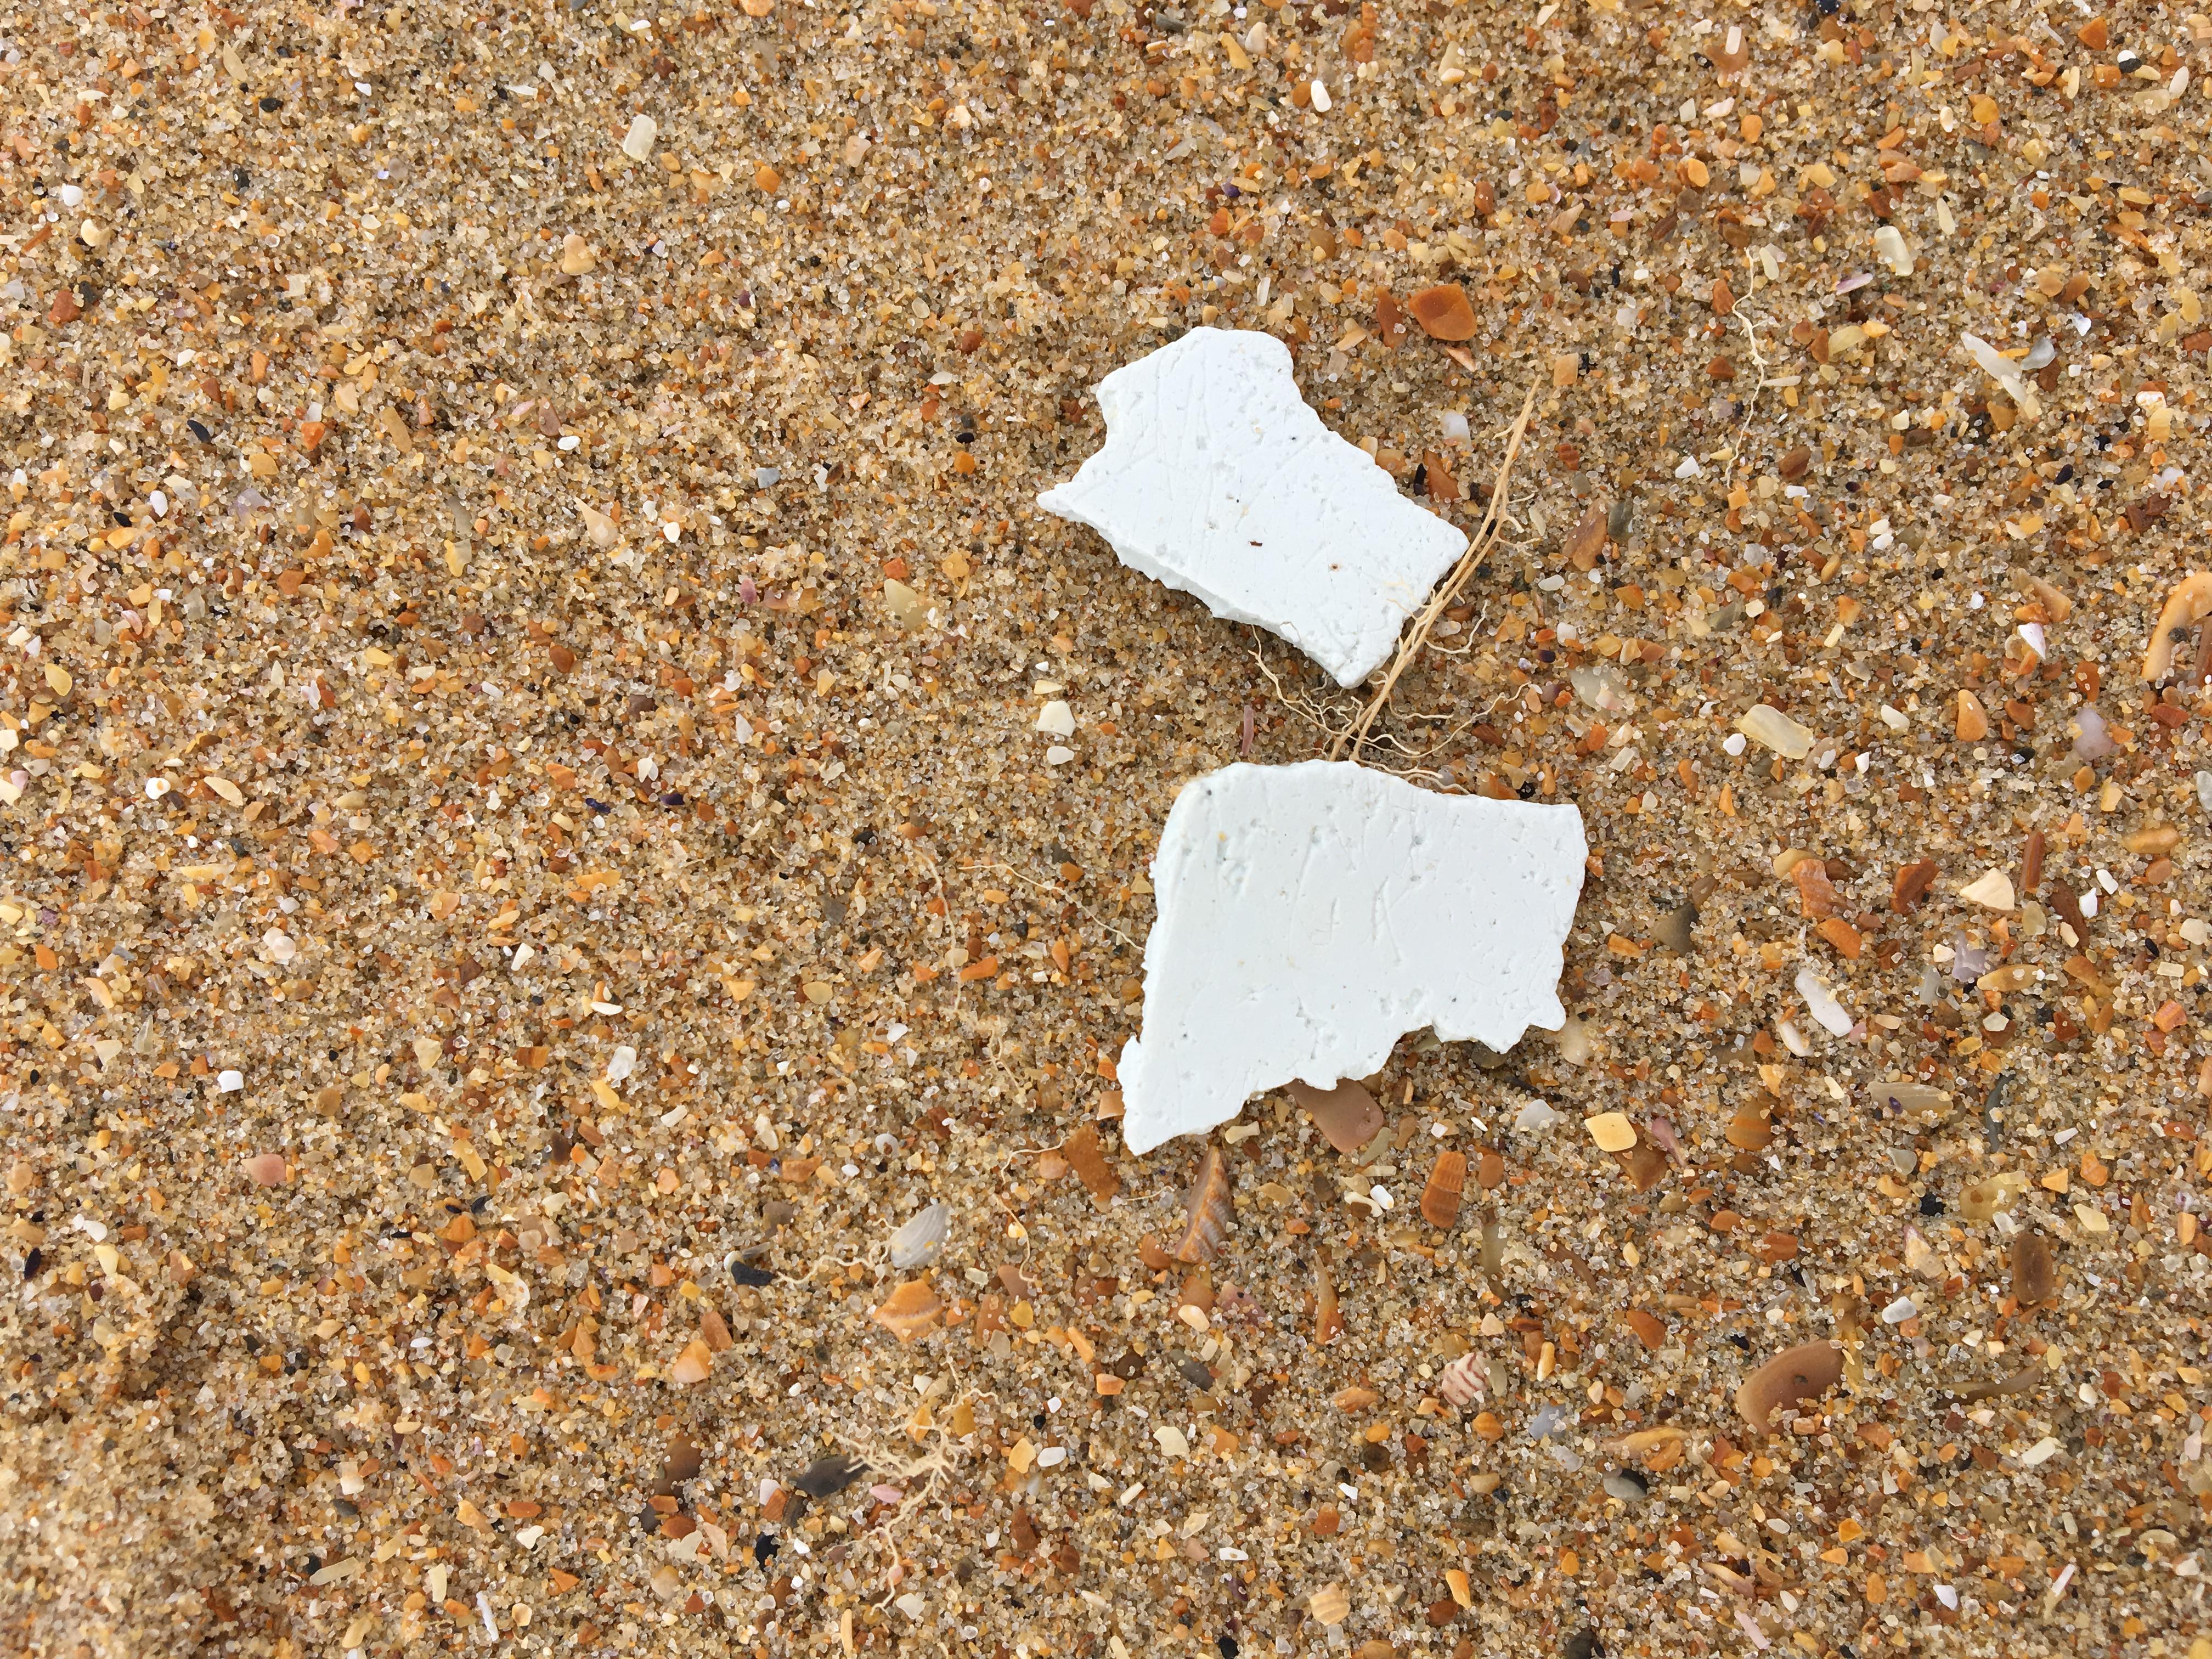
Object: Styrofoam piece (Styrofoam piece)

Object: Styrofoam piece (Styrofoam piece)